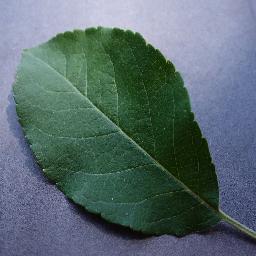
Label: Apple___healthy